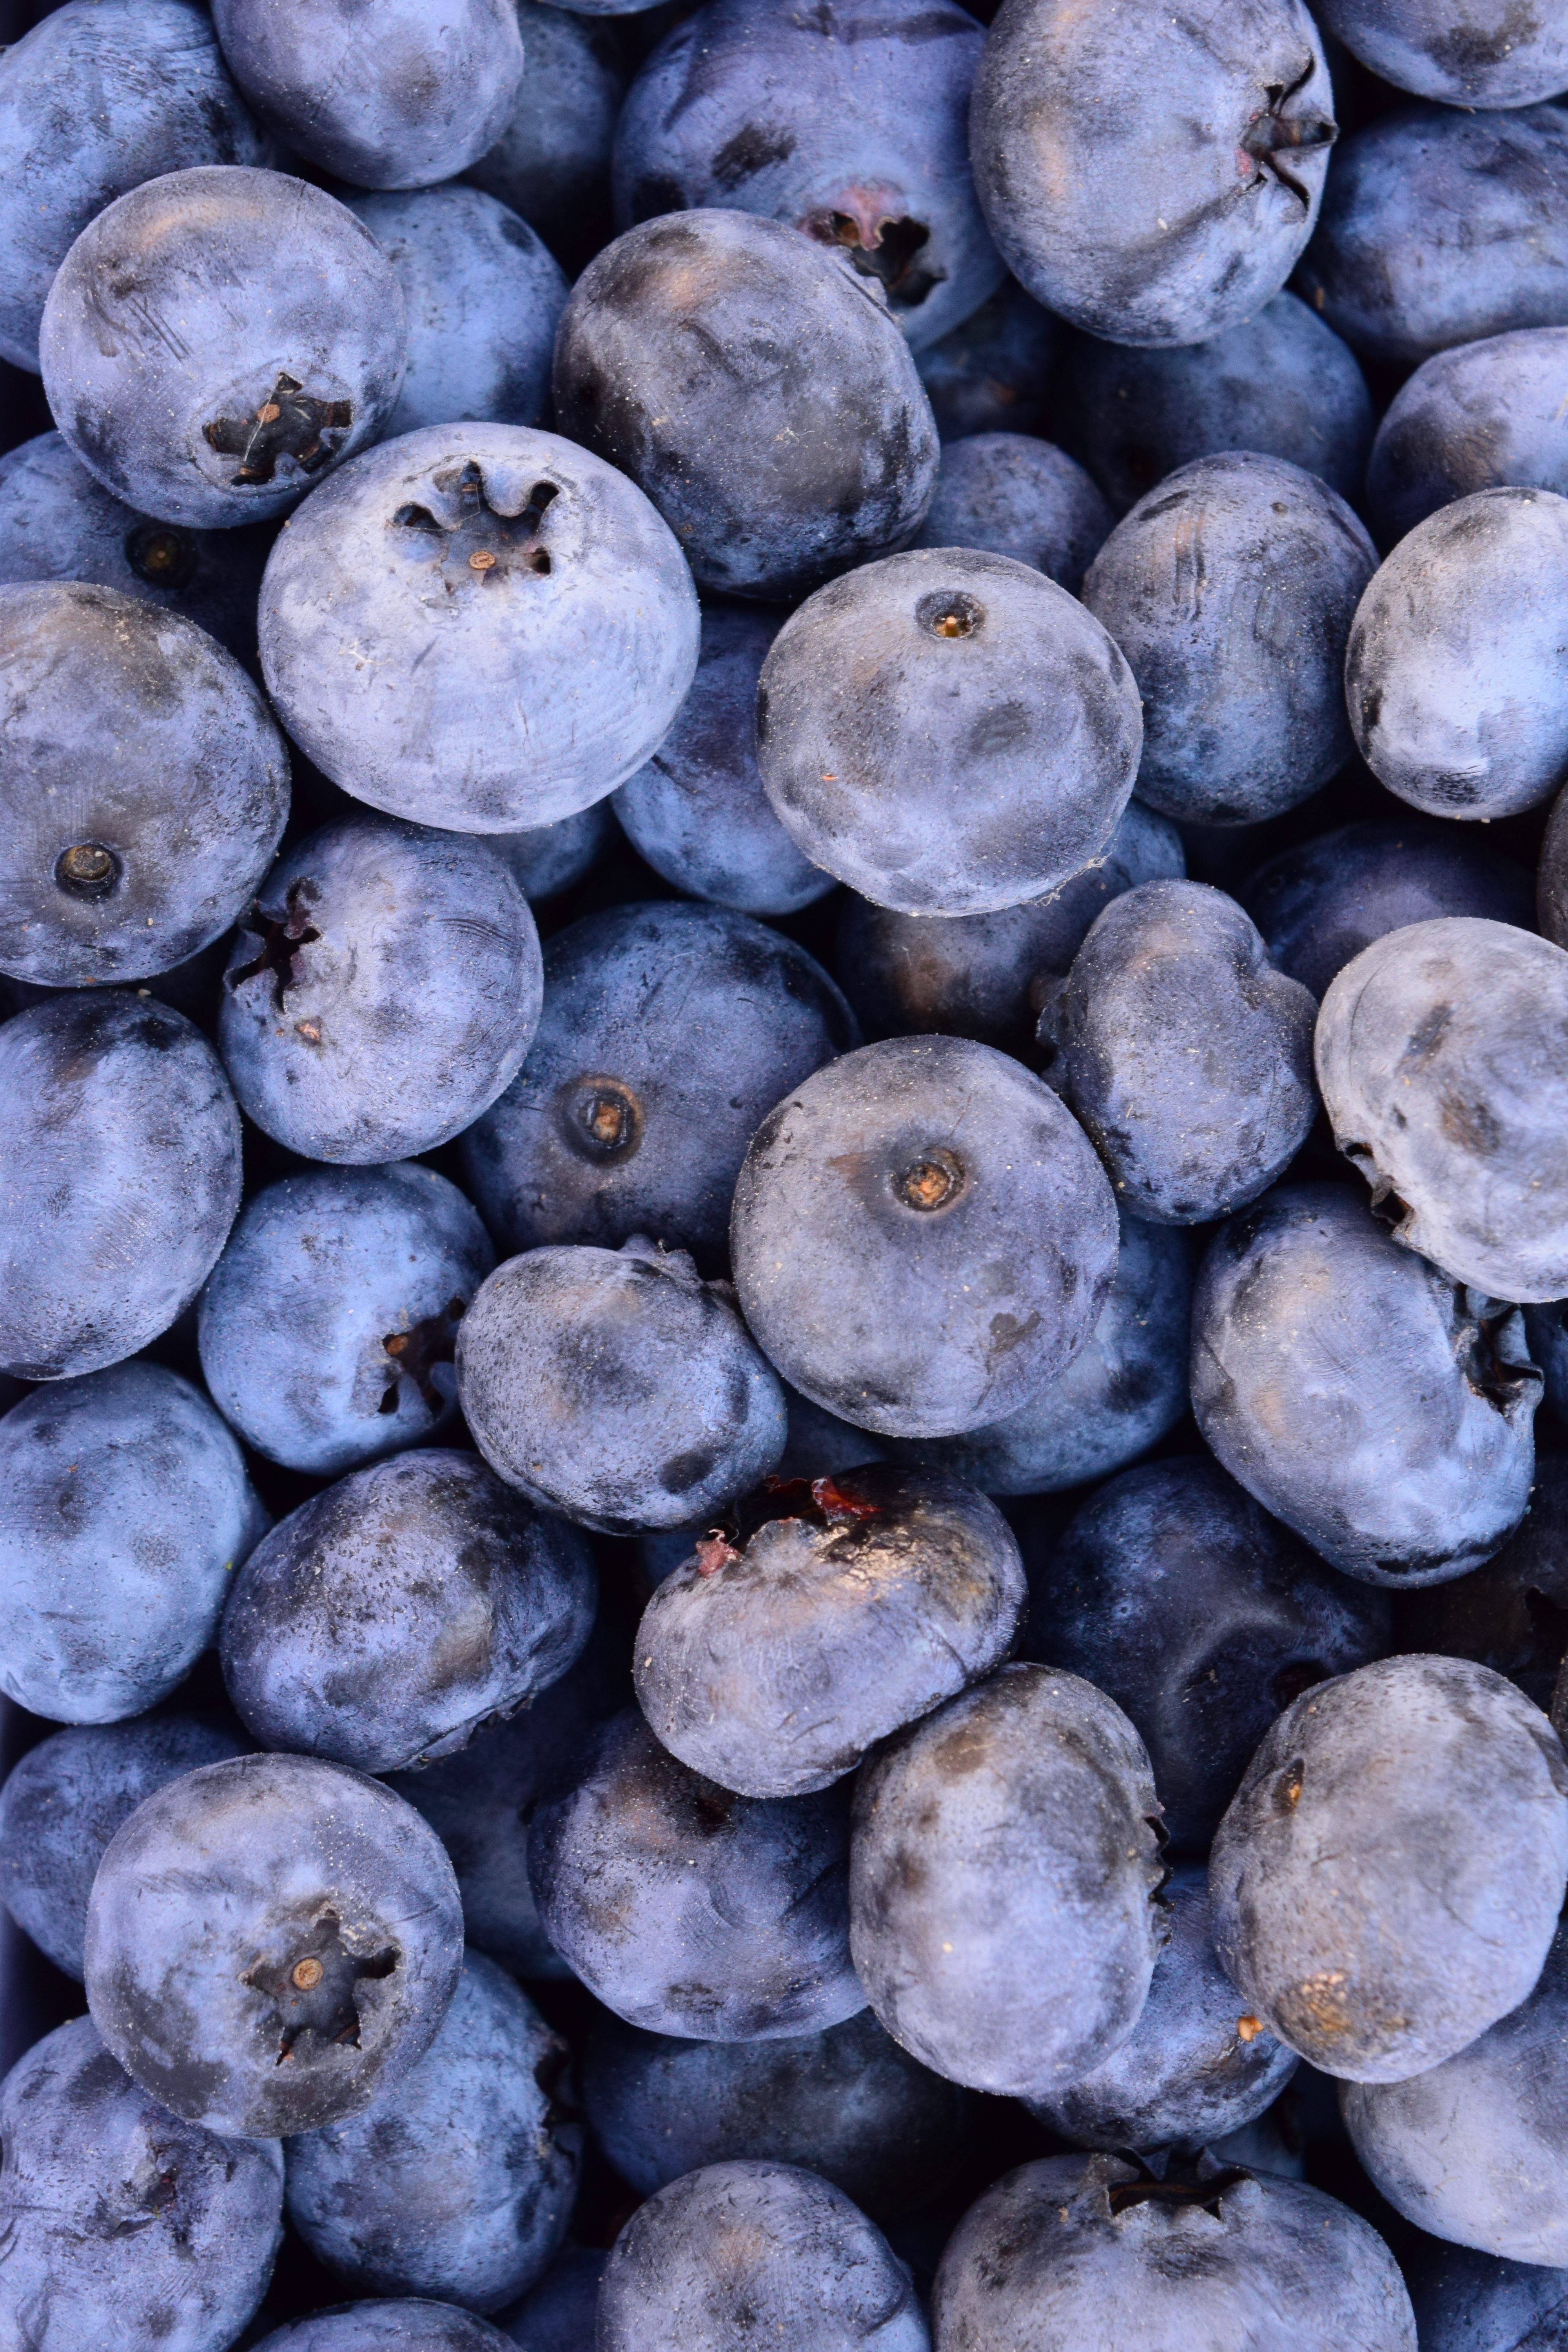
plant, fruit, berry, summer, food, produce, blue, healthy, delicious, background, blueberries, fruits, vitamins, flowering plant, bilberry, wild berry, damson, land plant